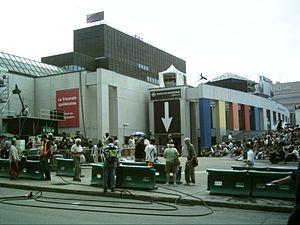
Le Musée d'art contemporain de Montréal sur le site de la Place des Arts.